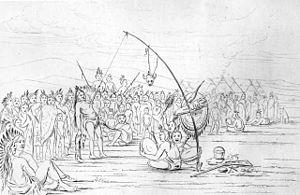
La cérémonie de la danse « en regardant le soleil » appelée bien souvent, à tort, la danse du soleil est un rituel religieux pratiqué par plusieurs tribus amérindiennes d'Amérique du Nord. C’est l'un des rites les plus importants et les plus spectaculaires chez les Indiens des Plaines.